Brava, Cape Verde

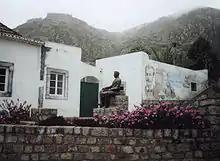
A monument to Eugênio Tavares

There are several football clubs on Boa Vista, organised in the Brava Regional Football Association.